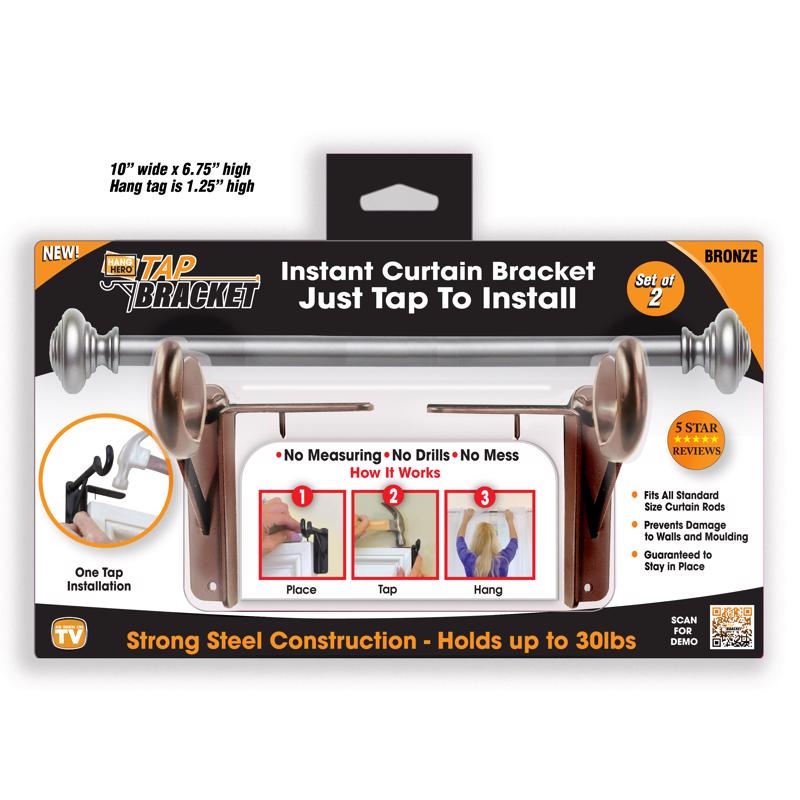
TAP BRACKET As Seen On TV Bronze Steel Curtain Bracket 30 lb
Finish: *Gauge: *Hardware Included: *Length: *Material: Steel *Mount Type: Top Mount *Number in Package: 2 *Bracket Type: Curtain *Packaging Type: Boxed *Brand Name: TAP BRACKET *Product Type: Bracket *Screws Included: *Sub Brand: As Seen On TV *Adjustable Intervals: *Width: *Capacity: 30 *Color: Bronze *Usage: *Hole Diameter:
Brand: SPARK INNOVATORS CORP
Category: Home & Garden > Decor > Window Treatment Accessories > Window Treatment Replacement Parts > Window Brackets